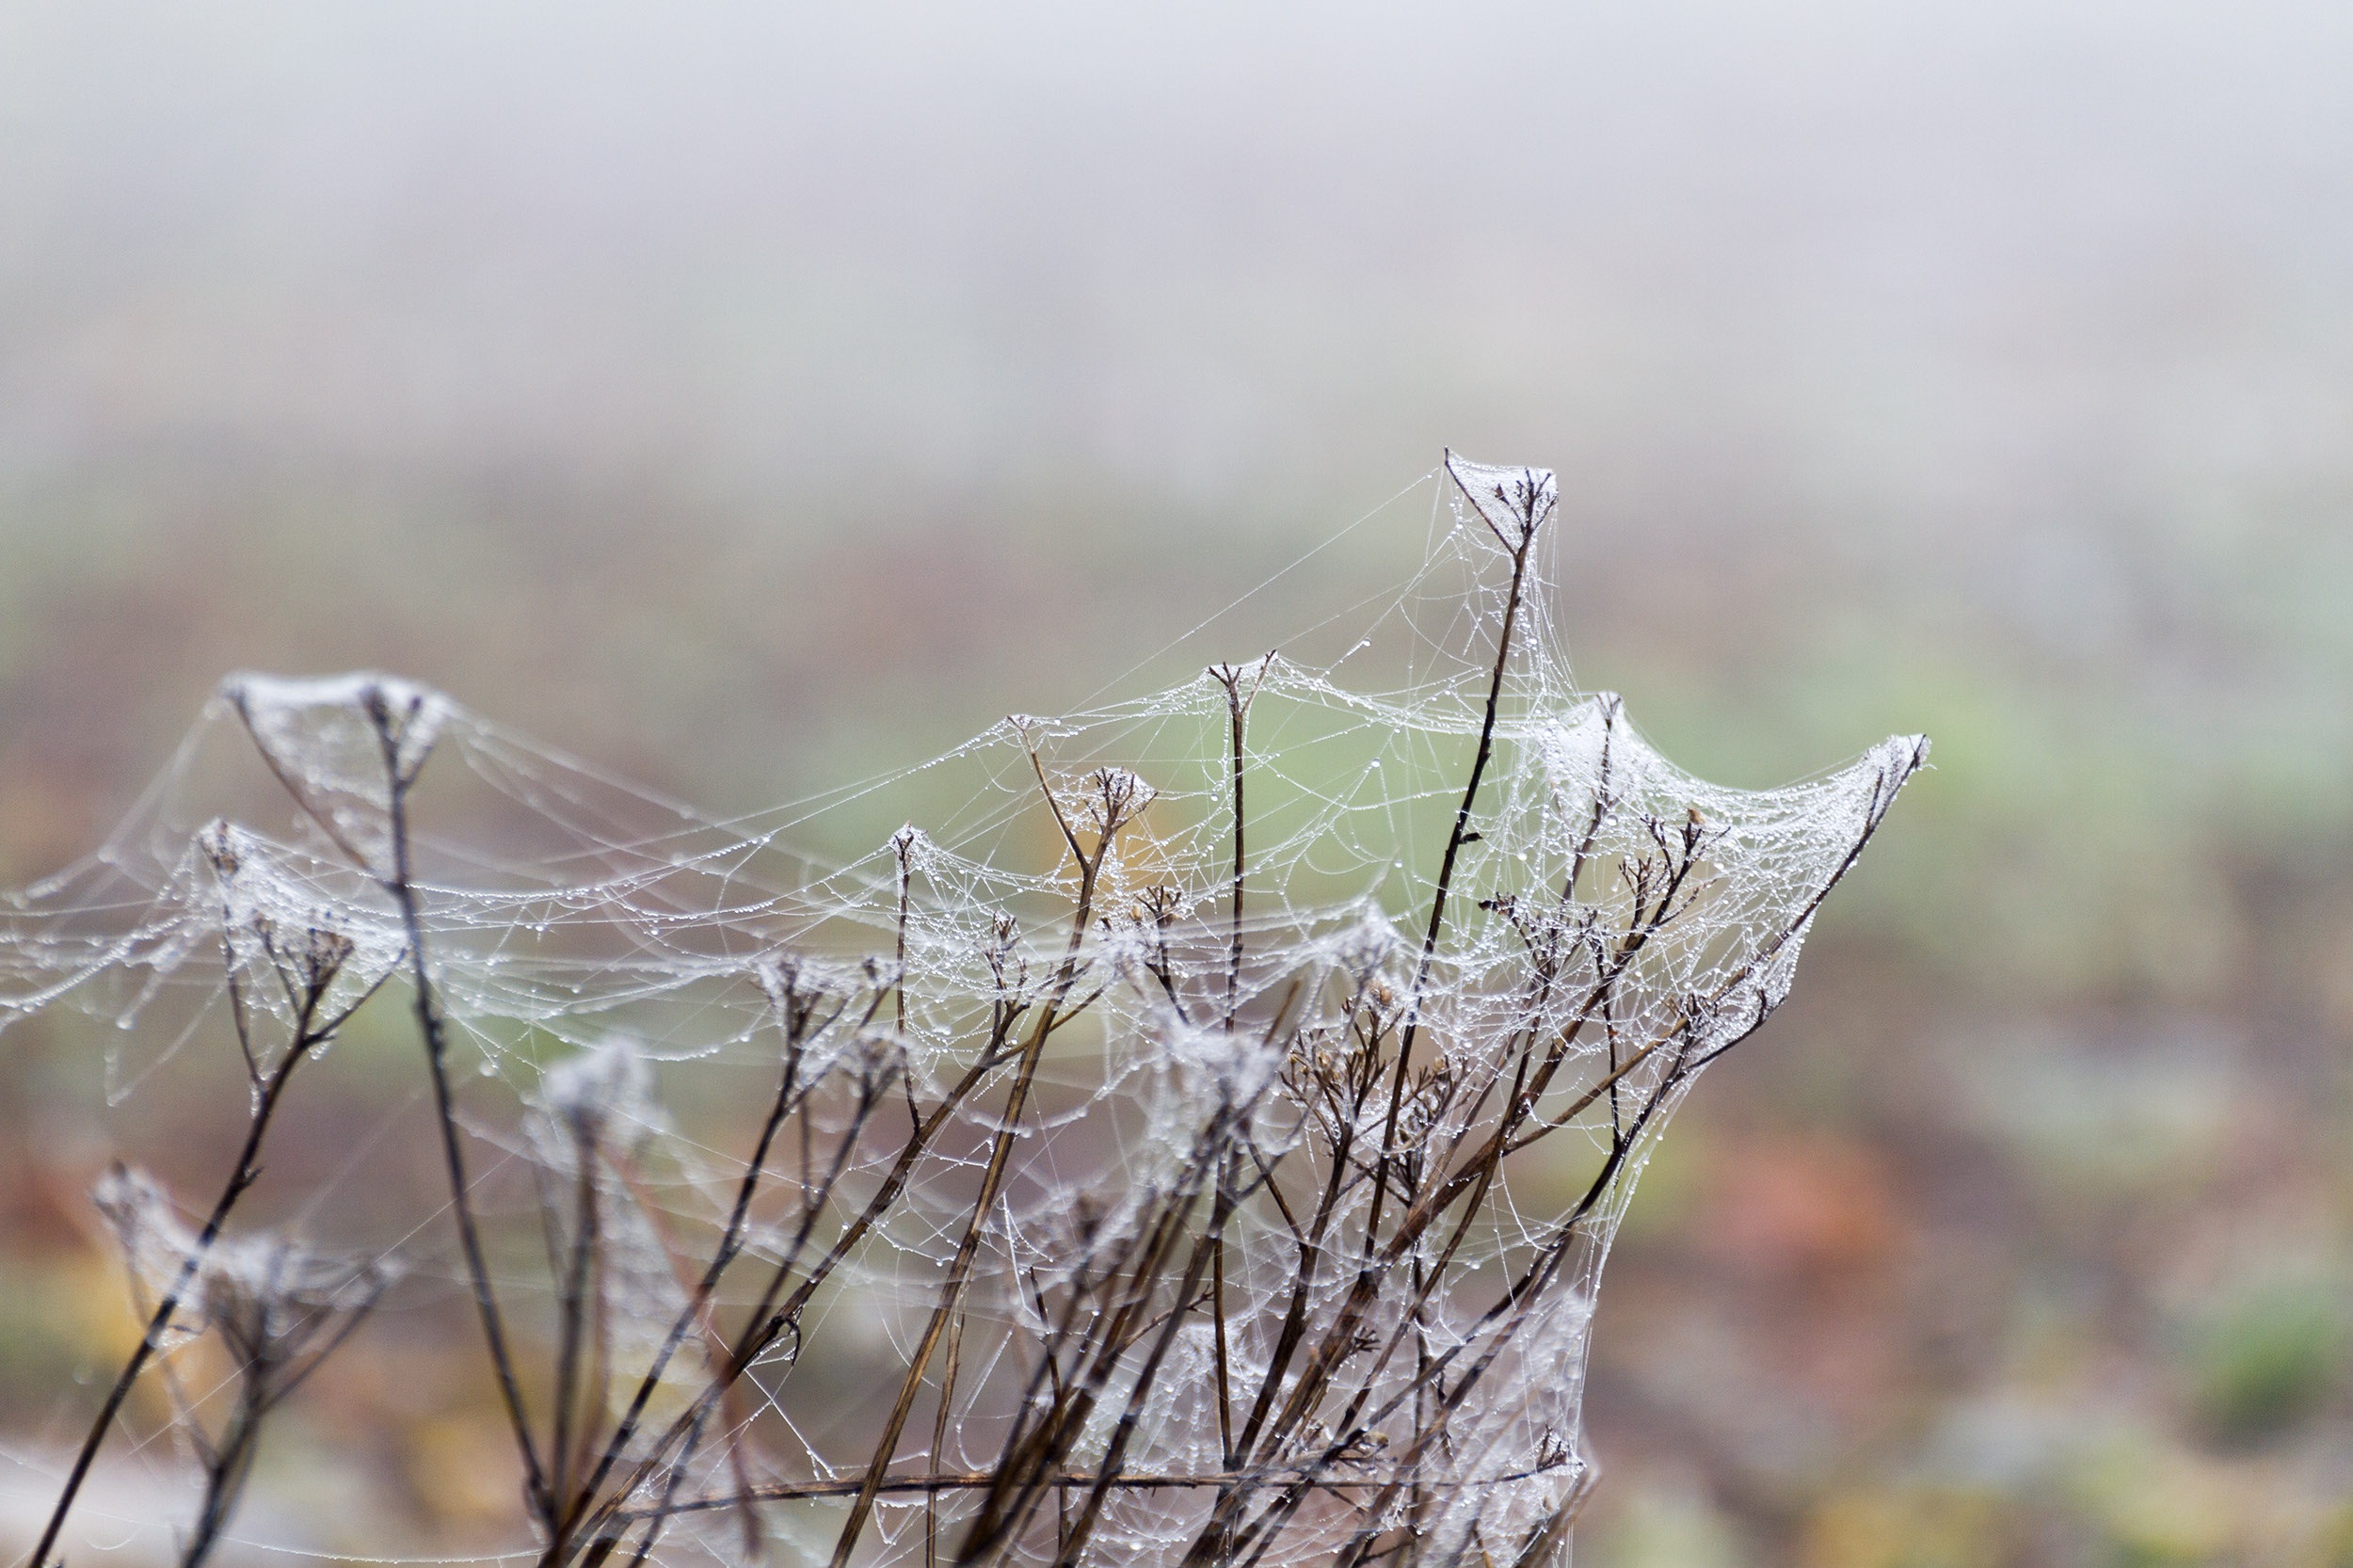
nature, grass, branch, fog, photography, meadow, prairie, sunlight, leaf, flower, frost, autumn, flora, fauna, invertebrate, twig, spider web, close up, moisture, spider webs, morgentau, macro photography, grass family, plant stem